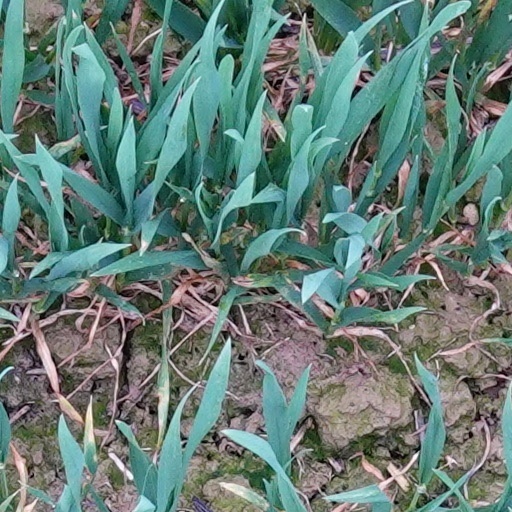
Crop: wheat